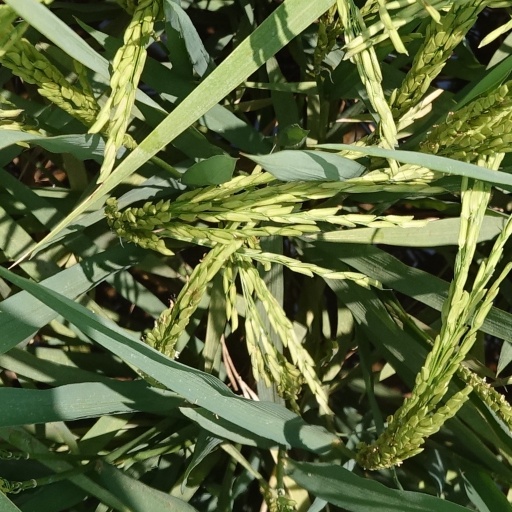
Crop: rice